Gravel bicycle

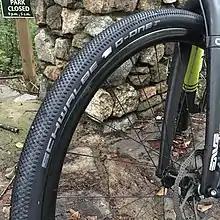
A Schwalbe G-One tubeless bicycle tyre, in use on an unidentified gravel bike

Gravel bikes are able to fit a wide range of tyres, from tyres used on road racing bicycles to the narrower end of mountain bike tyres.